Tanya Savicheva

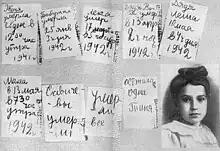
The diary is on display in St. Petersburg, in the Museum of Leningrad History

According to several sources, one of the documents presented by the Allied prosecutors during the Nuremberg Trials was the small notebook that once belonged to Tanya.